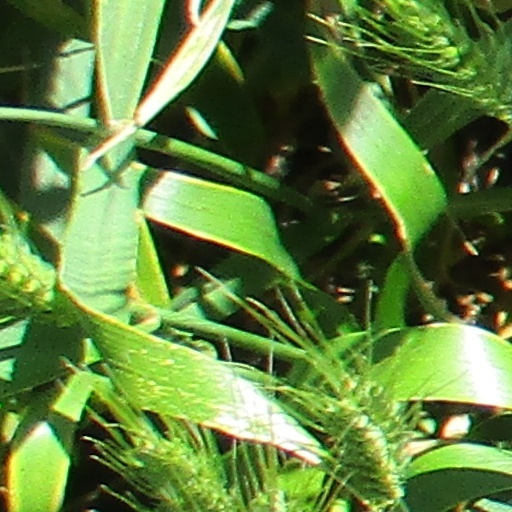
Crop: wheat